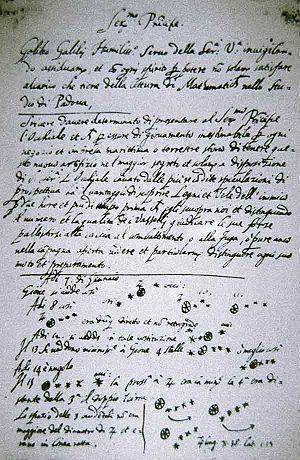
Les satellites galiléens, ou lunes galiléennes ou groupe principal, sont les quatre plus grands des satellites naturels de Jupiter : Io, Europe, Ganymède et Callisto. Ils ont été découverts par Galilée en 1610. Ils se distinguent des quatre satellites internes, orbitant plus près de la planète.
Galilée, né à Pise en 1564 et mort à Arcetri près de Florence le 8 janvier 1642, est un mathématicien, géomètre, physicien et astronome italien du XVIIᵉ siècle.